Loksa

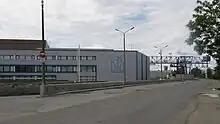
Loksa shipyard

By the end of the 19th century, there were 36 dwellings in Loksa. By 1934, their number had grown to 150. Loksa soon became the administrative centre of Loksa Parish which was part of Harju County until 1949 and of Viru County from 1949 to 1950.